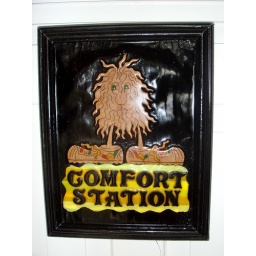
Sign on the door of the bathroom in the tower